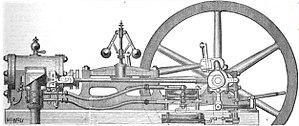
Un moteur à gaz est un moteur à combustion interne utilisant un gaz comme carburant.
Pierre Hugon, né à Aytré, près de La Rochelle, le 30 août 1824 et mort à Paris le 23 décembre 1901, est un ingénieur civil français et dirigeant de la compagnie de gaz de Paris et inventeur du moteur Hugon, second moteur à combustion interne à être commercialisé.